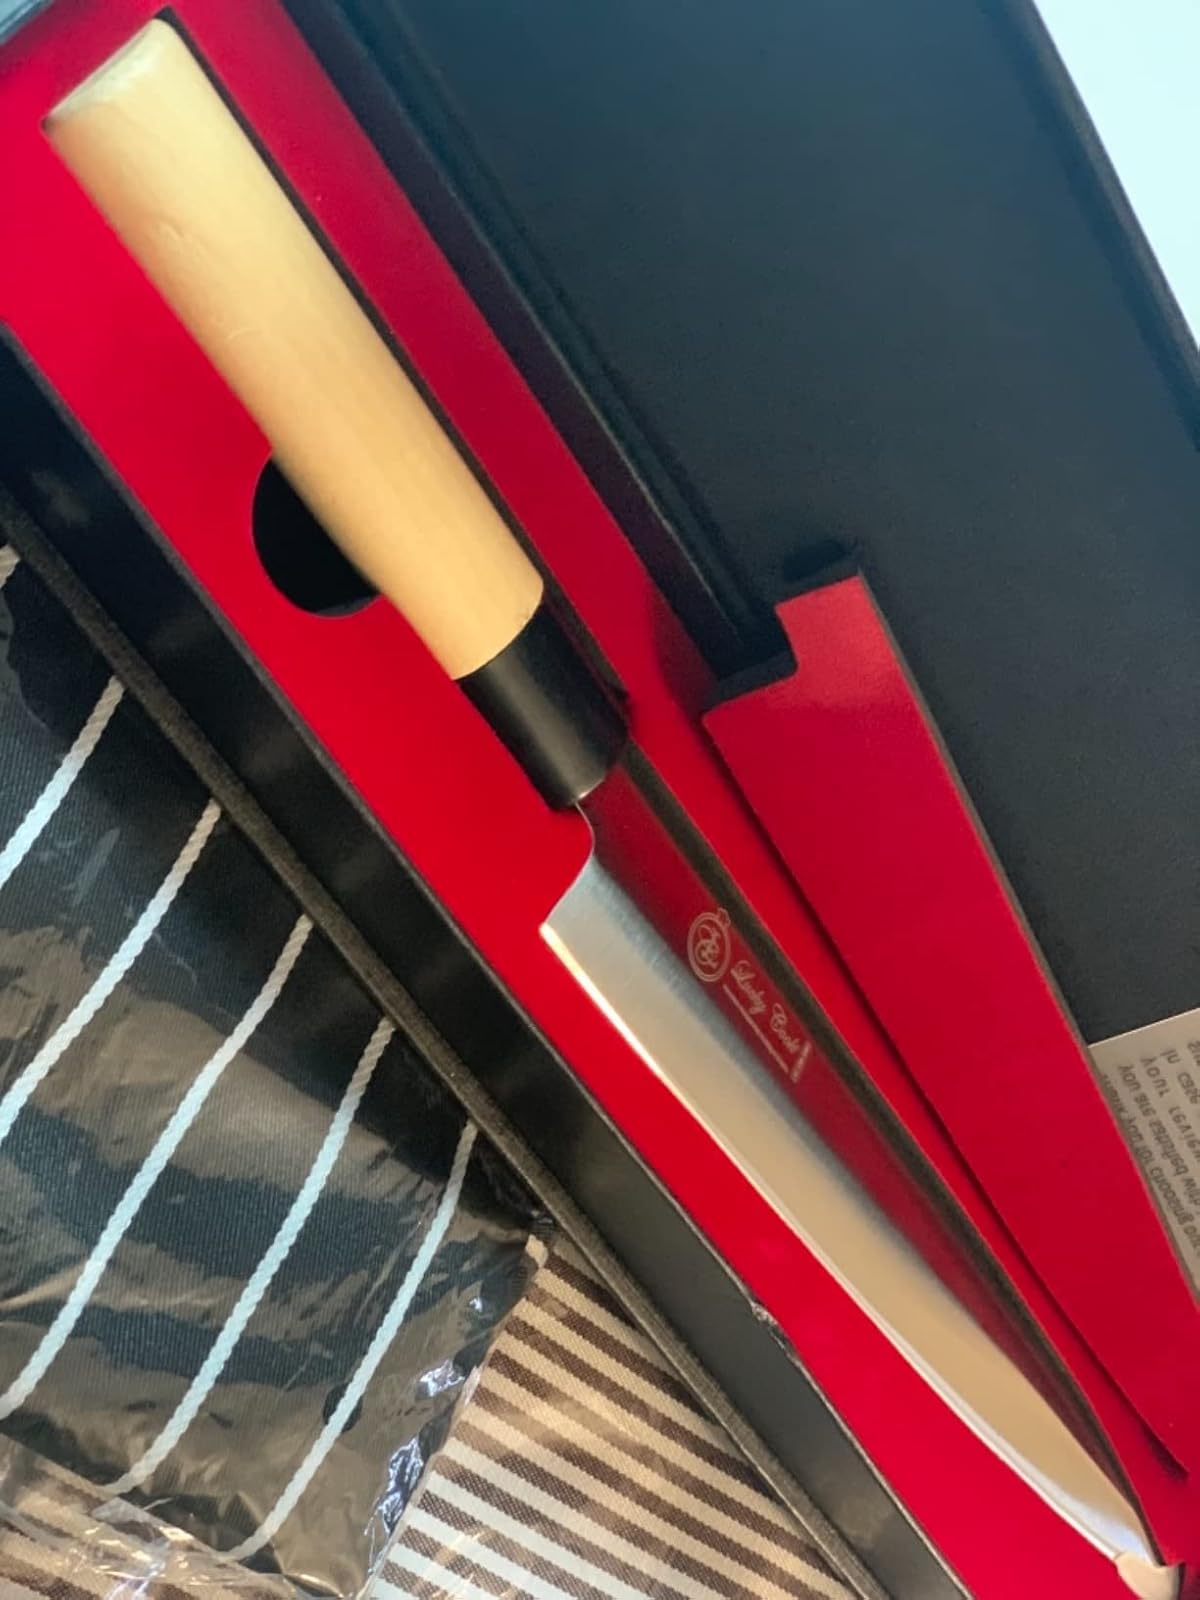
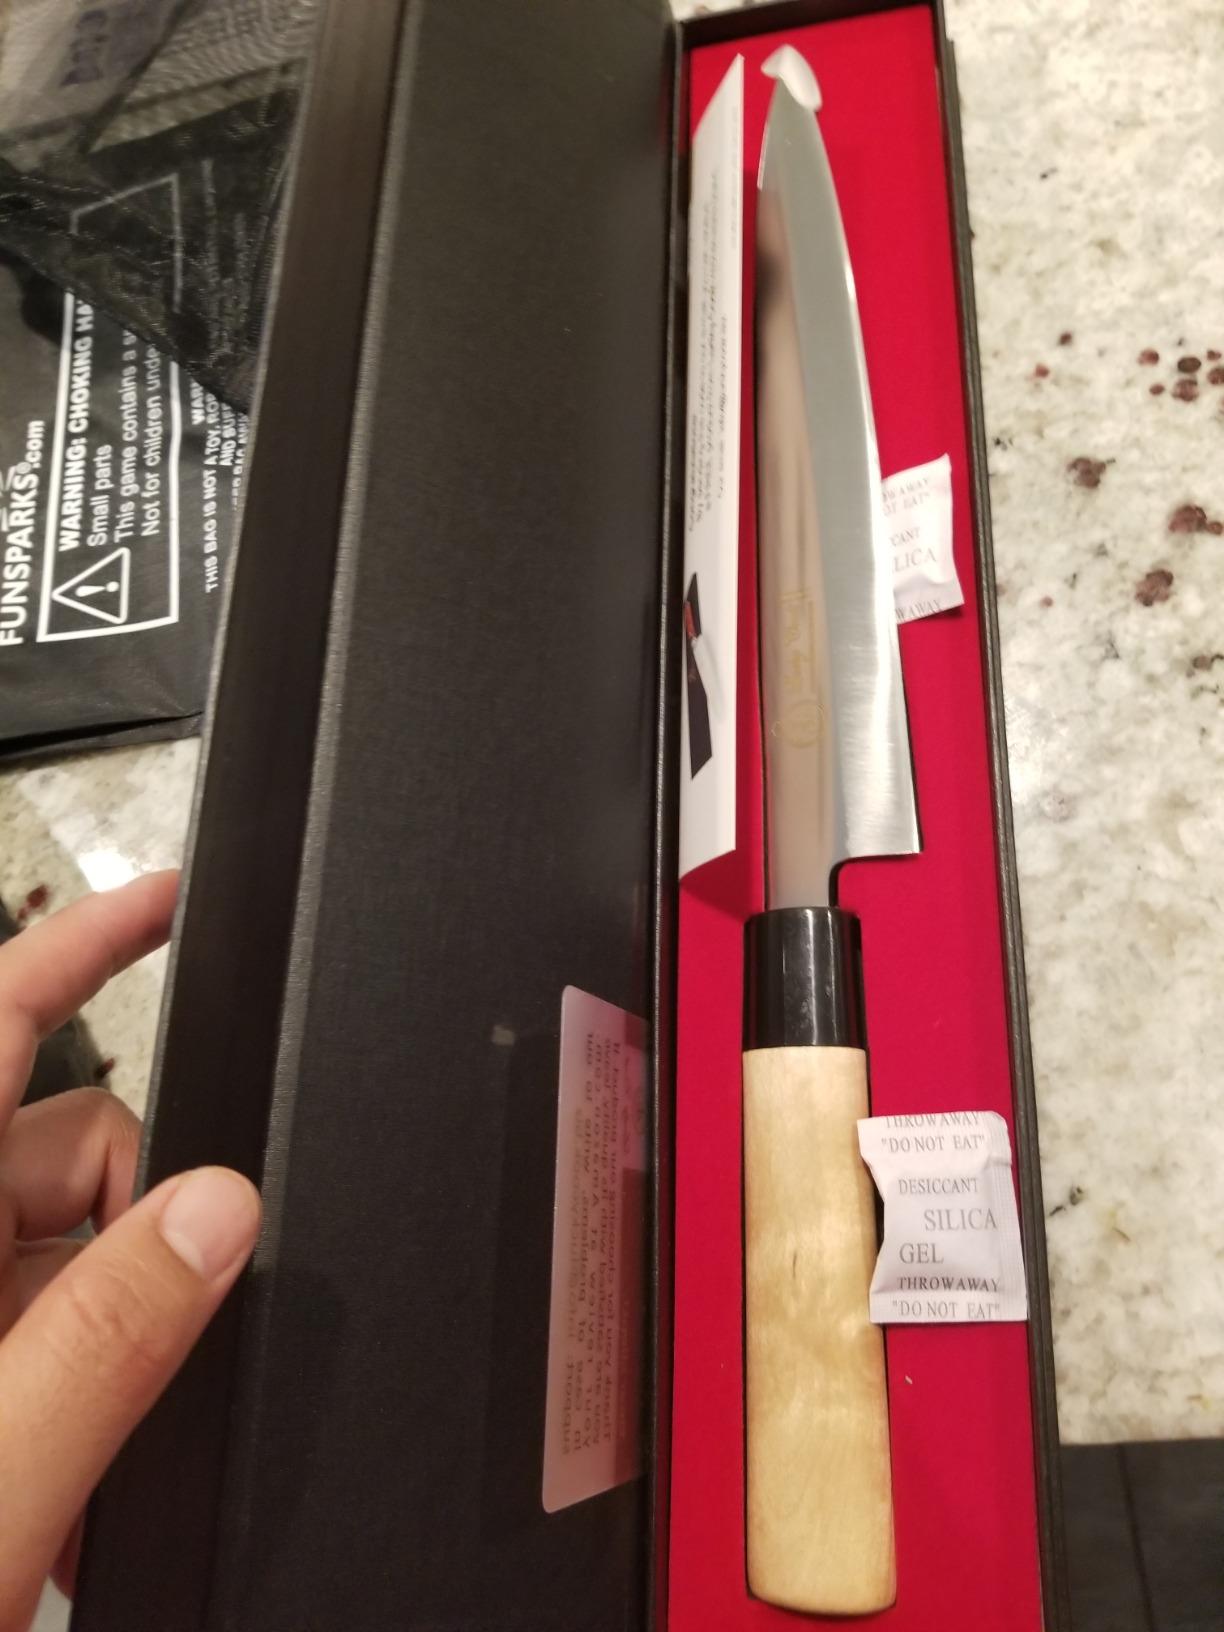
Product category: items_knife
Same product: yes